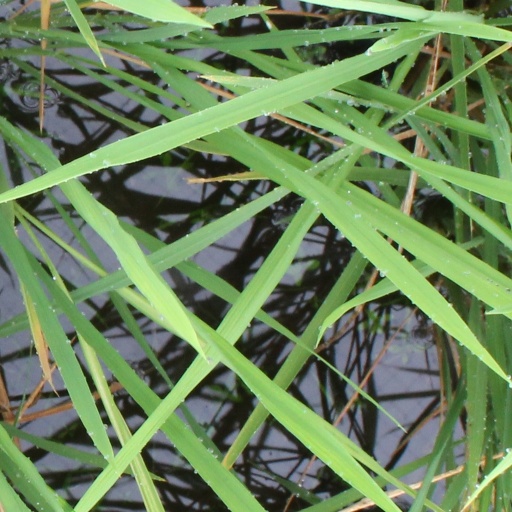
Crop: rice